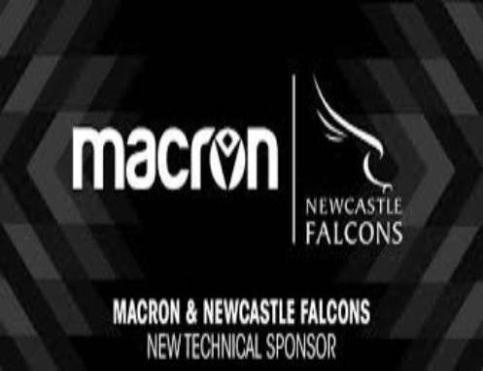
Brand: macron
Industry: Sports